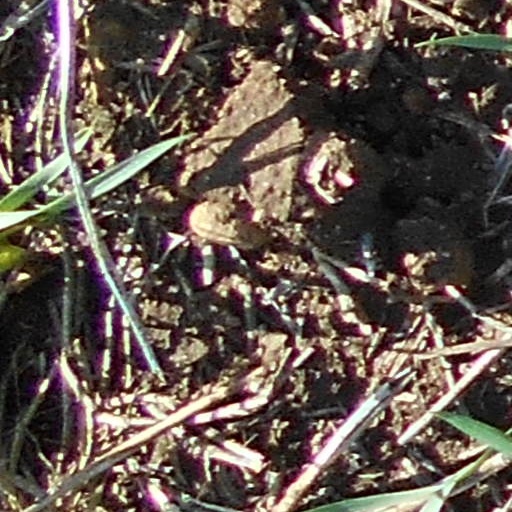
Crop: wheat